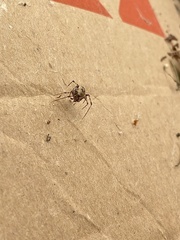
Species: Parasteatoda_tepidariorum